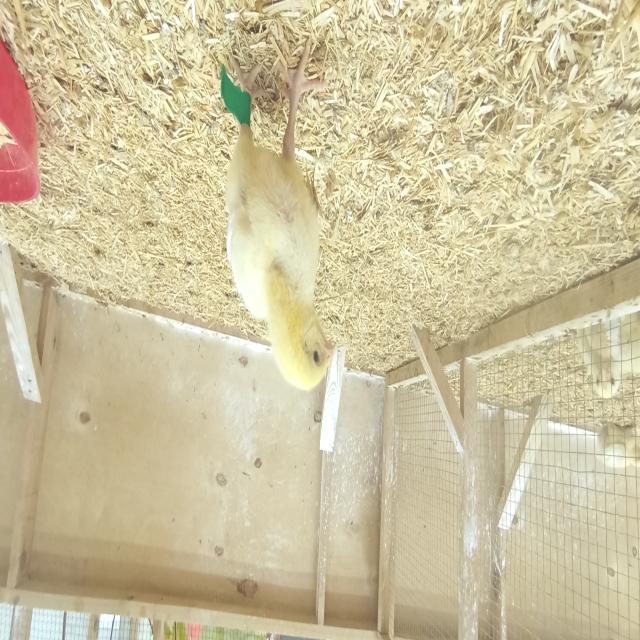
Weight: 214 g